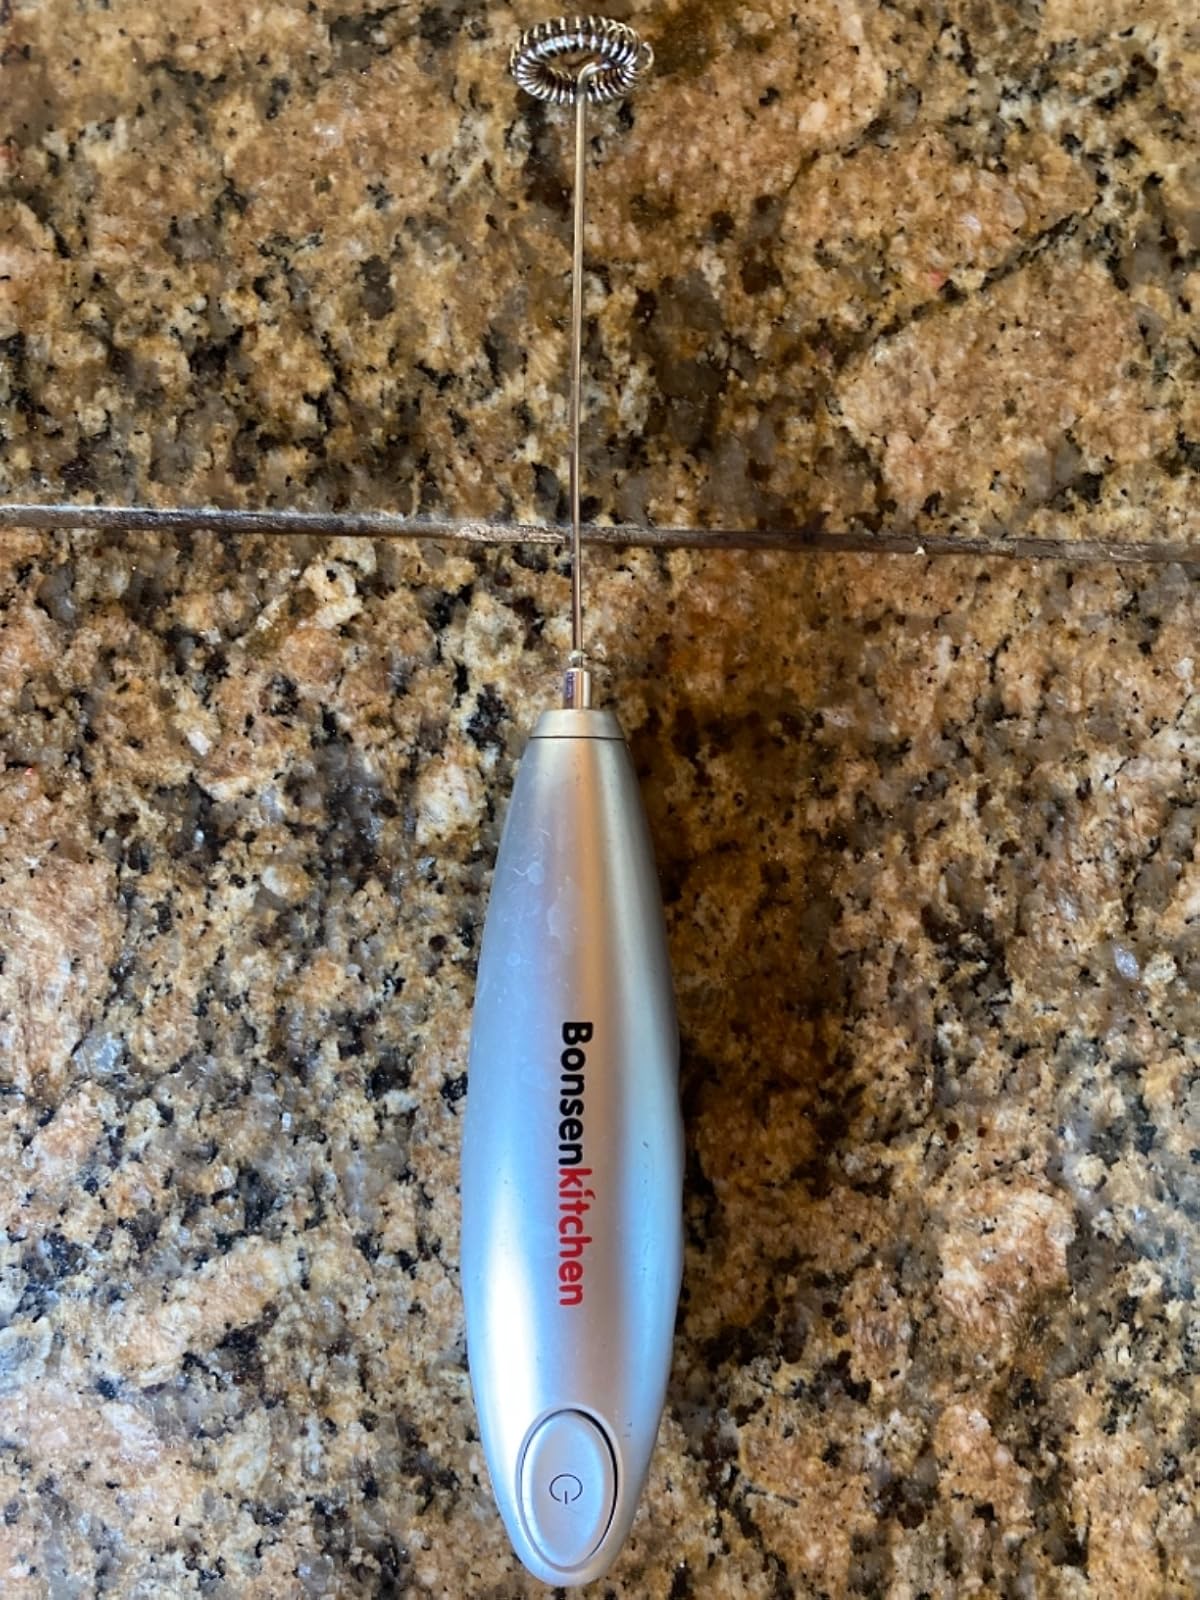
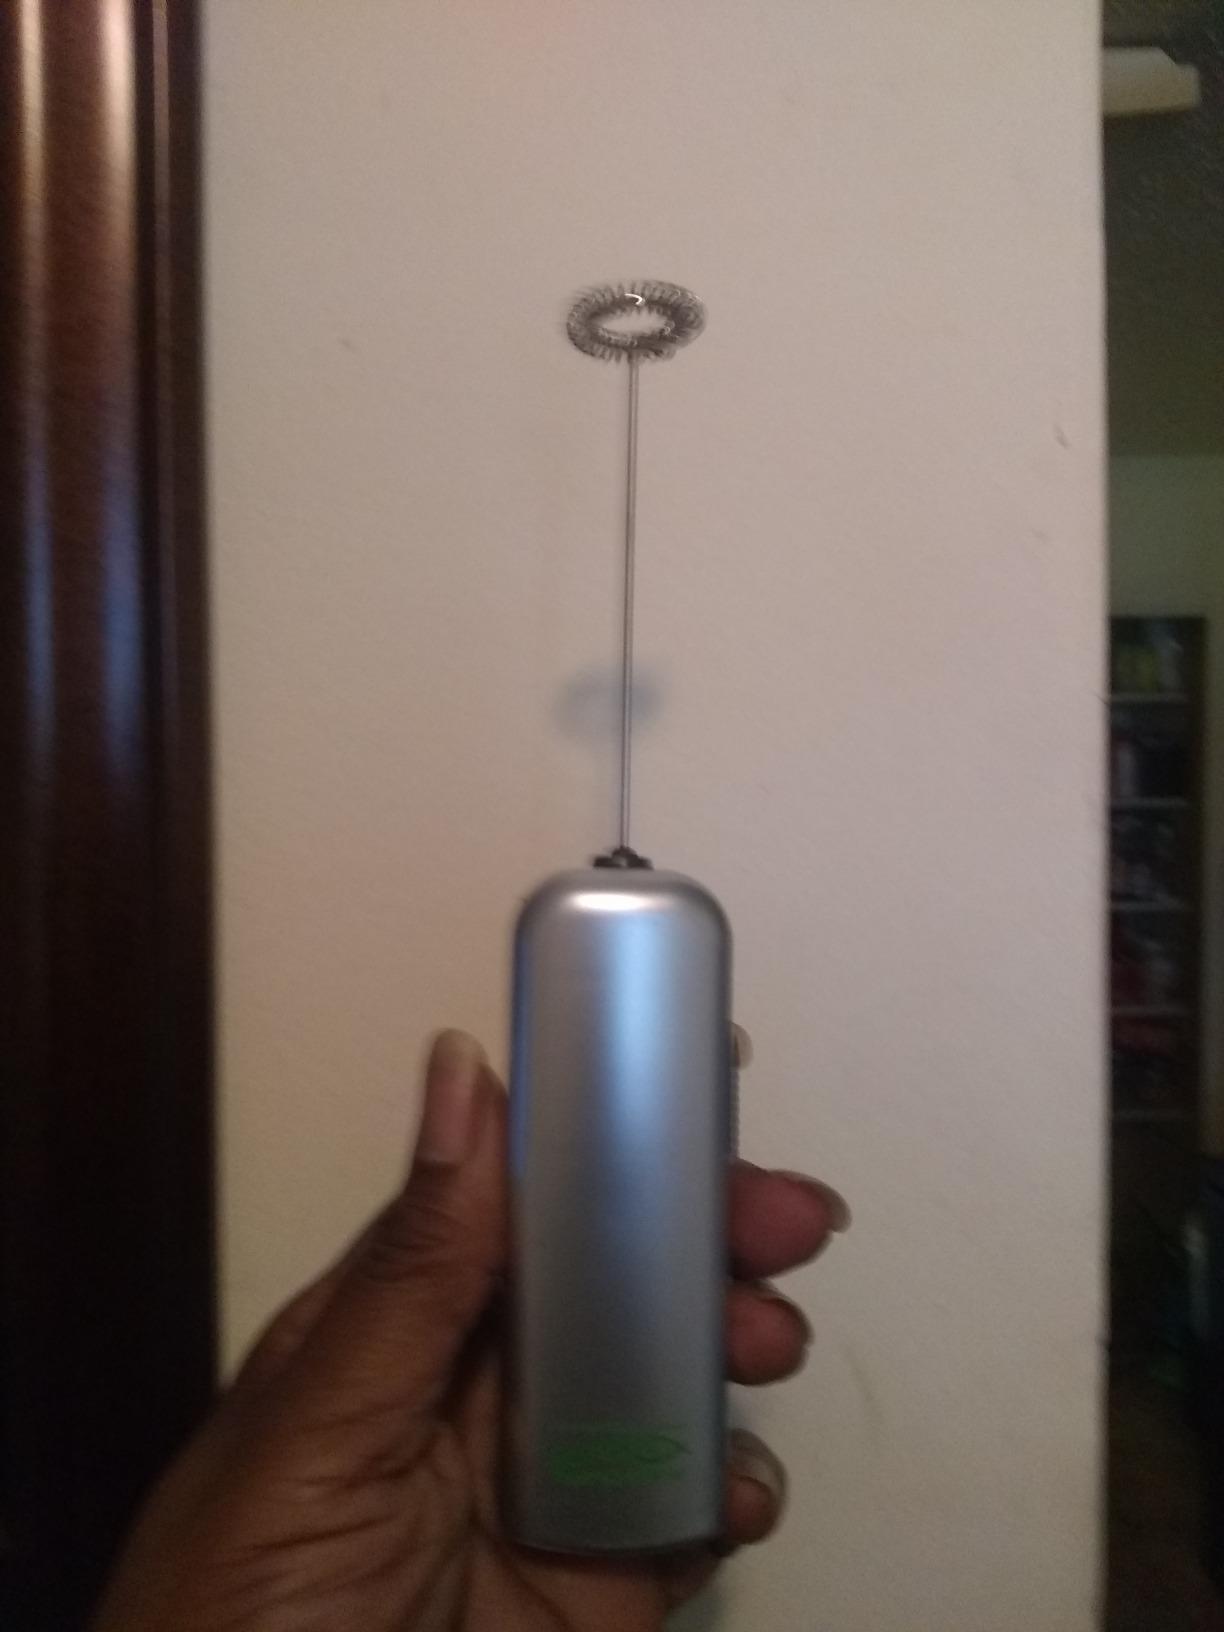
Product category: items_mixer
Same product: no